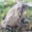
Label: frog